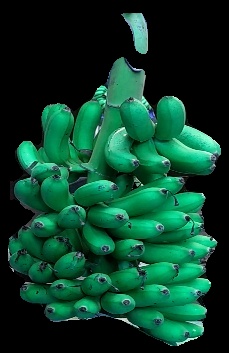
Variety: rasbale
Grade: grade1